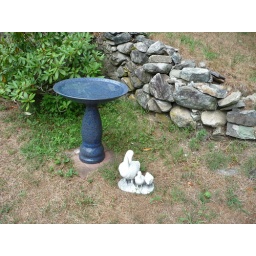
The little ducks by the blue birdbath and wall.